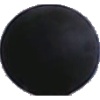
Label: Grape Blue 1